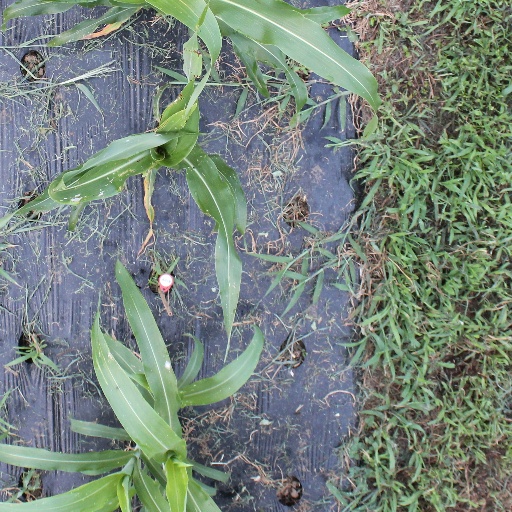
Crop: sorghum